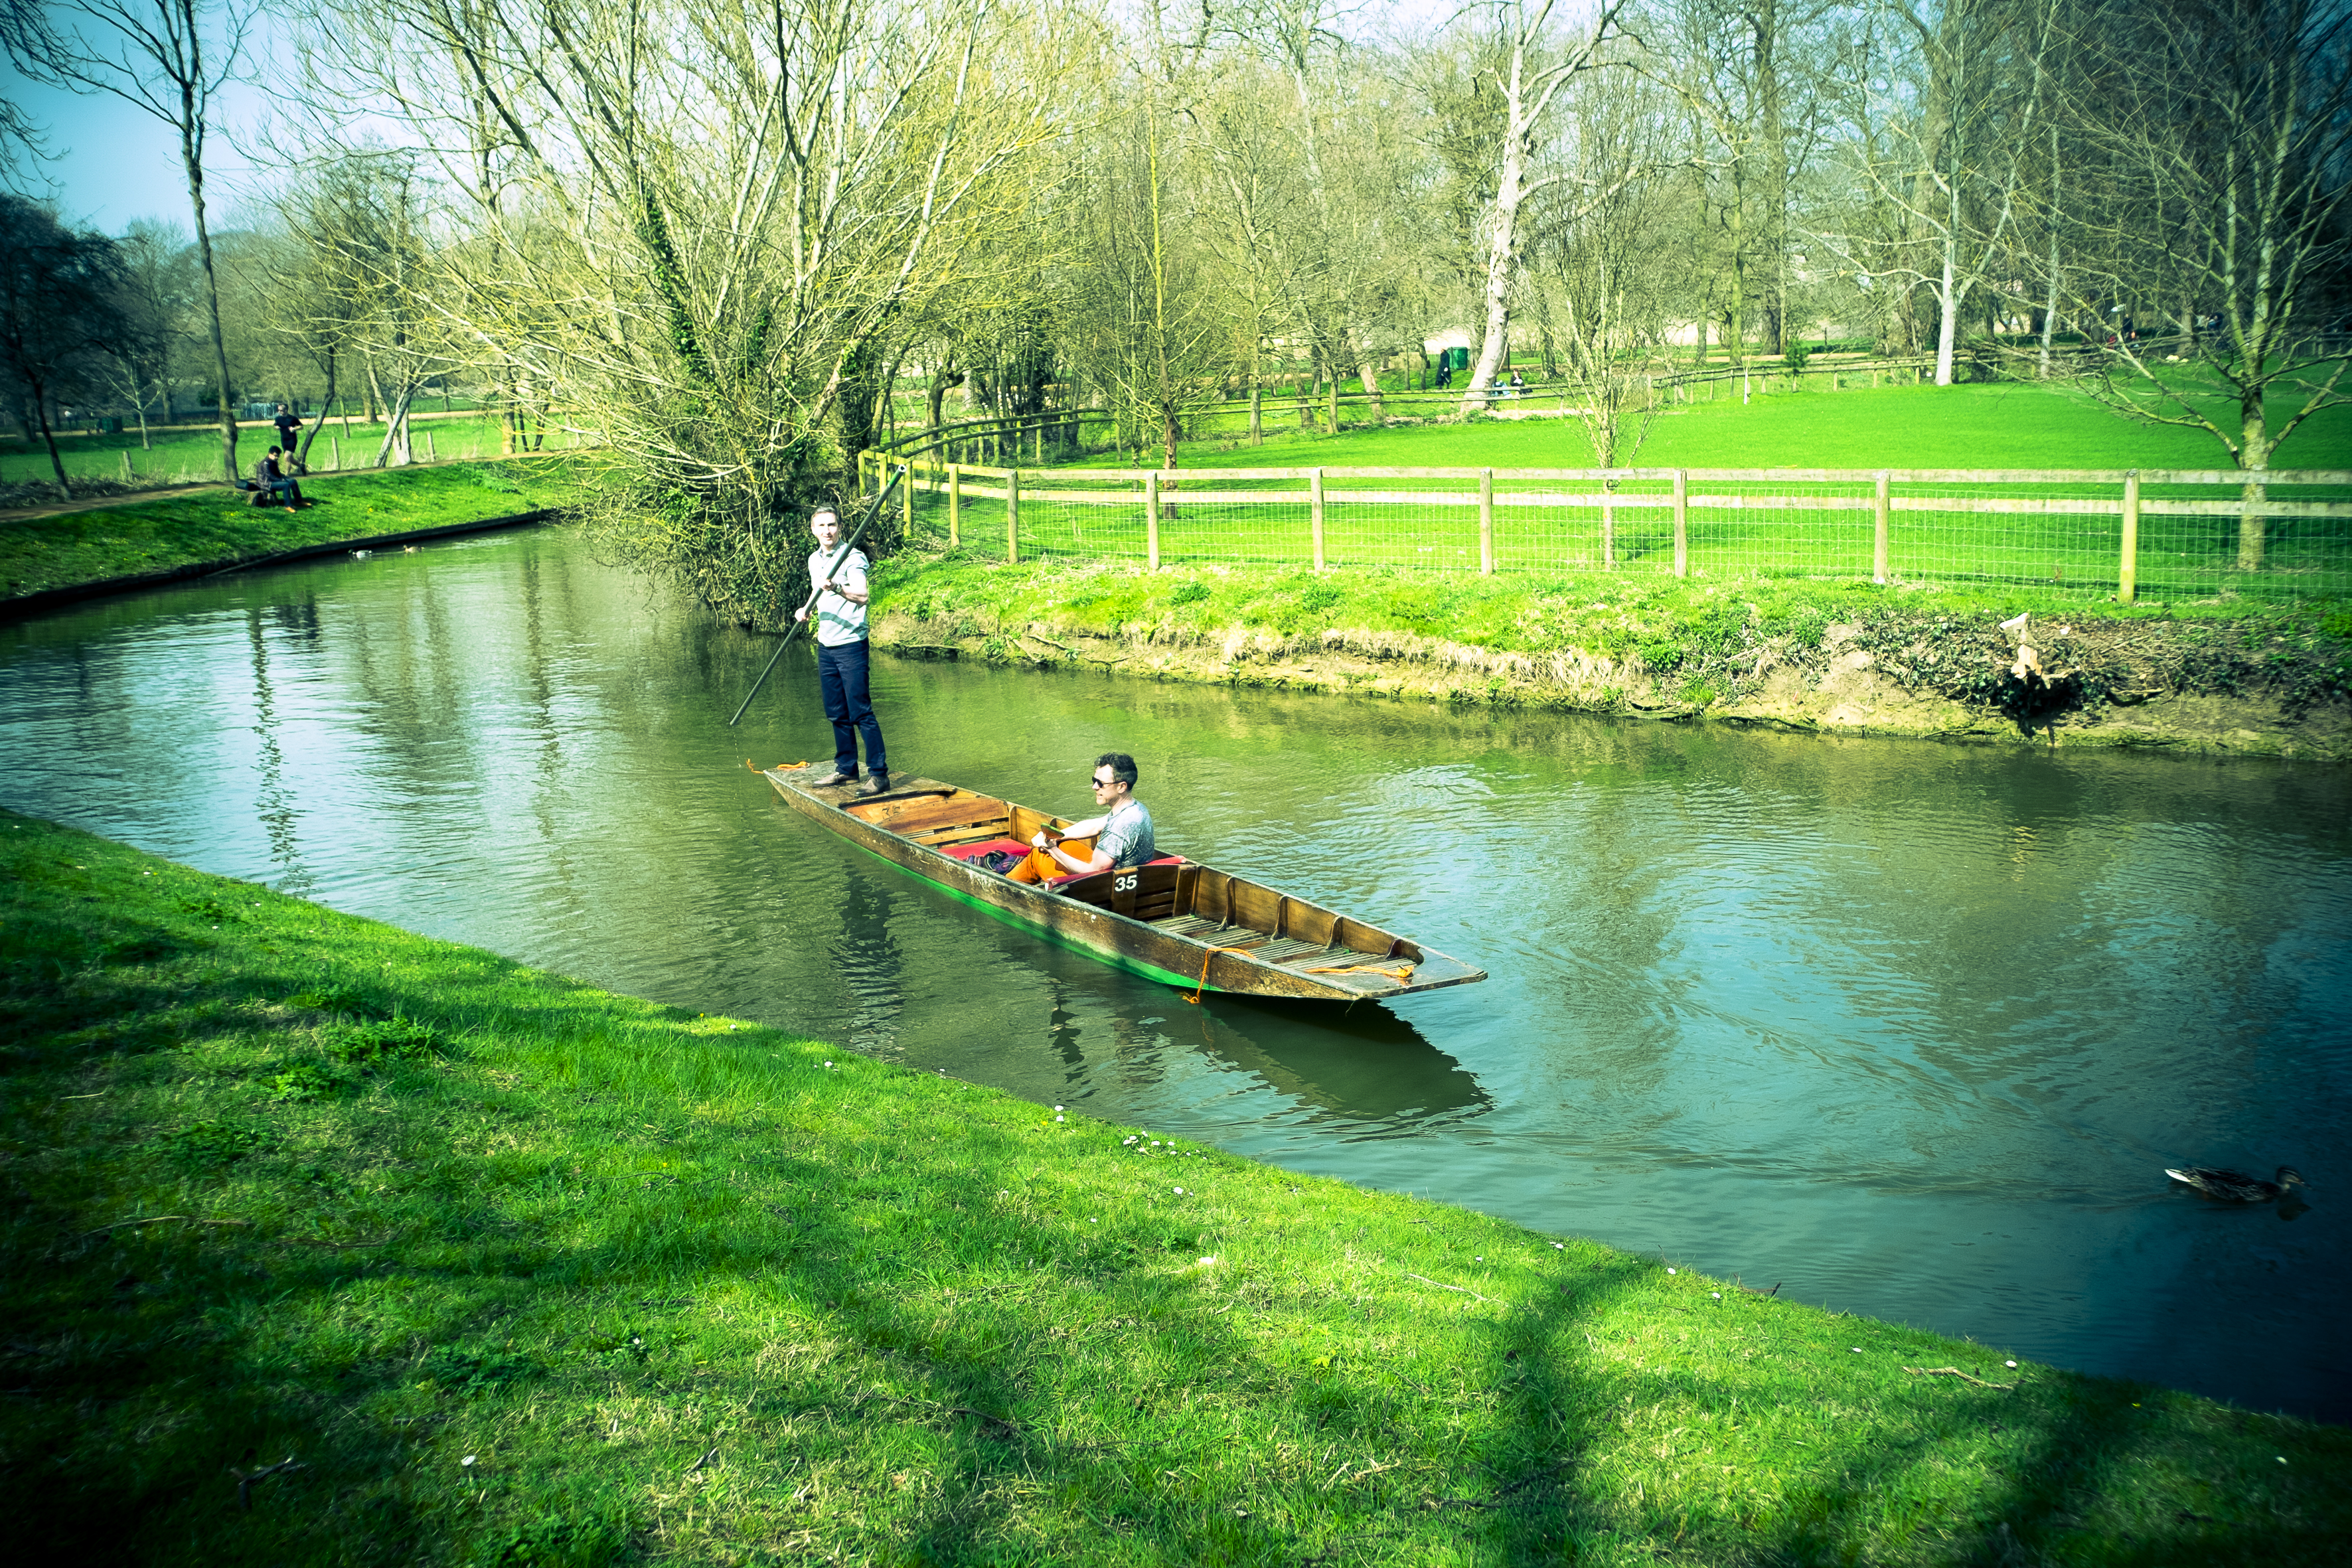
tree, water, nature, boat, street, flower, lake, urban, river, travel, canoe, pond, fujifilm, green, reflection, vehicle, jungle, waterway, uk, england, boating, unitedkingdom, fuji, oxford, fujixt1, fujix